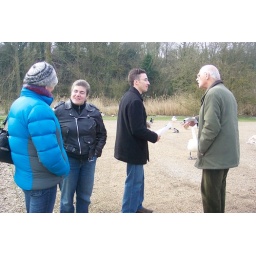
Swans and ducks in car park